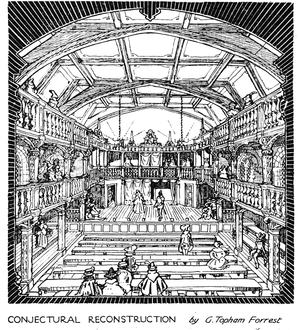
Richard Farrant est un compositeur anglais. Comme beaucoup de compositeurs de son époque, le début de la vie de Farrant n'est pas bien documenté. La première apparition documentaire se trouve dans une liste de Gentilhommes de la Chapelle Royale en 1552. À partir de cette liste, il est supposé que sa naissance se situe autour de 1525 – bien qu'elle ne puisse être déterminée avec précision. Au cours de sa vie, il a été en mesure de s'établir lui-même comme un grand compositeur, de développer les dramatiques de langue anglaise considérablement, a fondé le premier Blackfriars Theatre et être le premier à écrire des verse anthems. Il épouse Anne Bower, fille de Richard Bower qui était à l'époque maître des choristes de la chapelle royale. Avec Anne, il a conçu une dizaine d'enfants, dont l'un a également été nommé Richard.